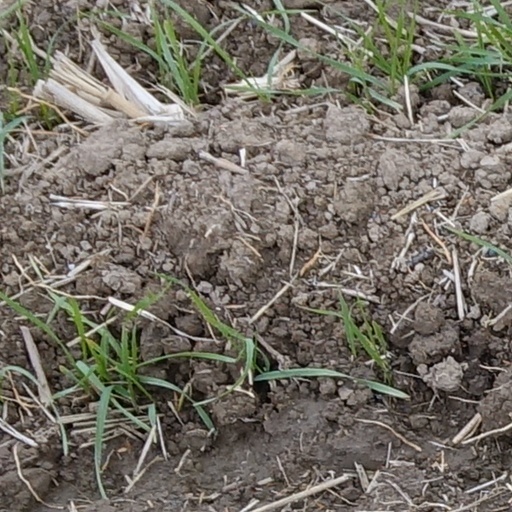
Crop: wheat